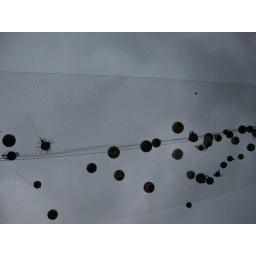
this little balls where very colorful but sometimes the grey sky gets in the way...